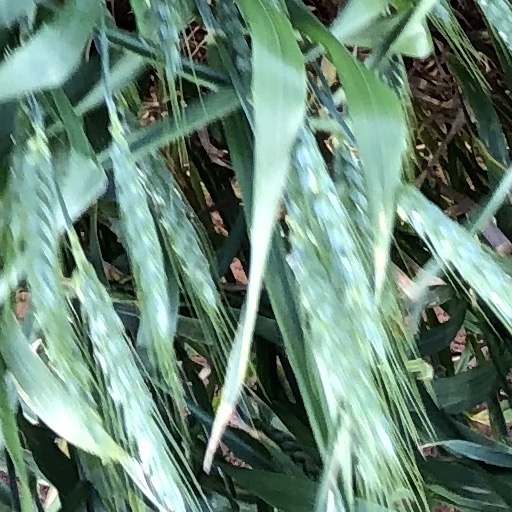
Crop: wheat